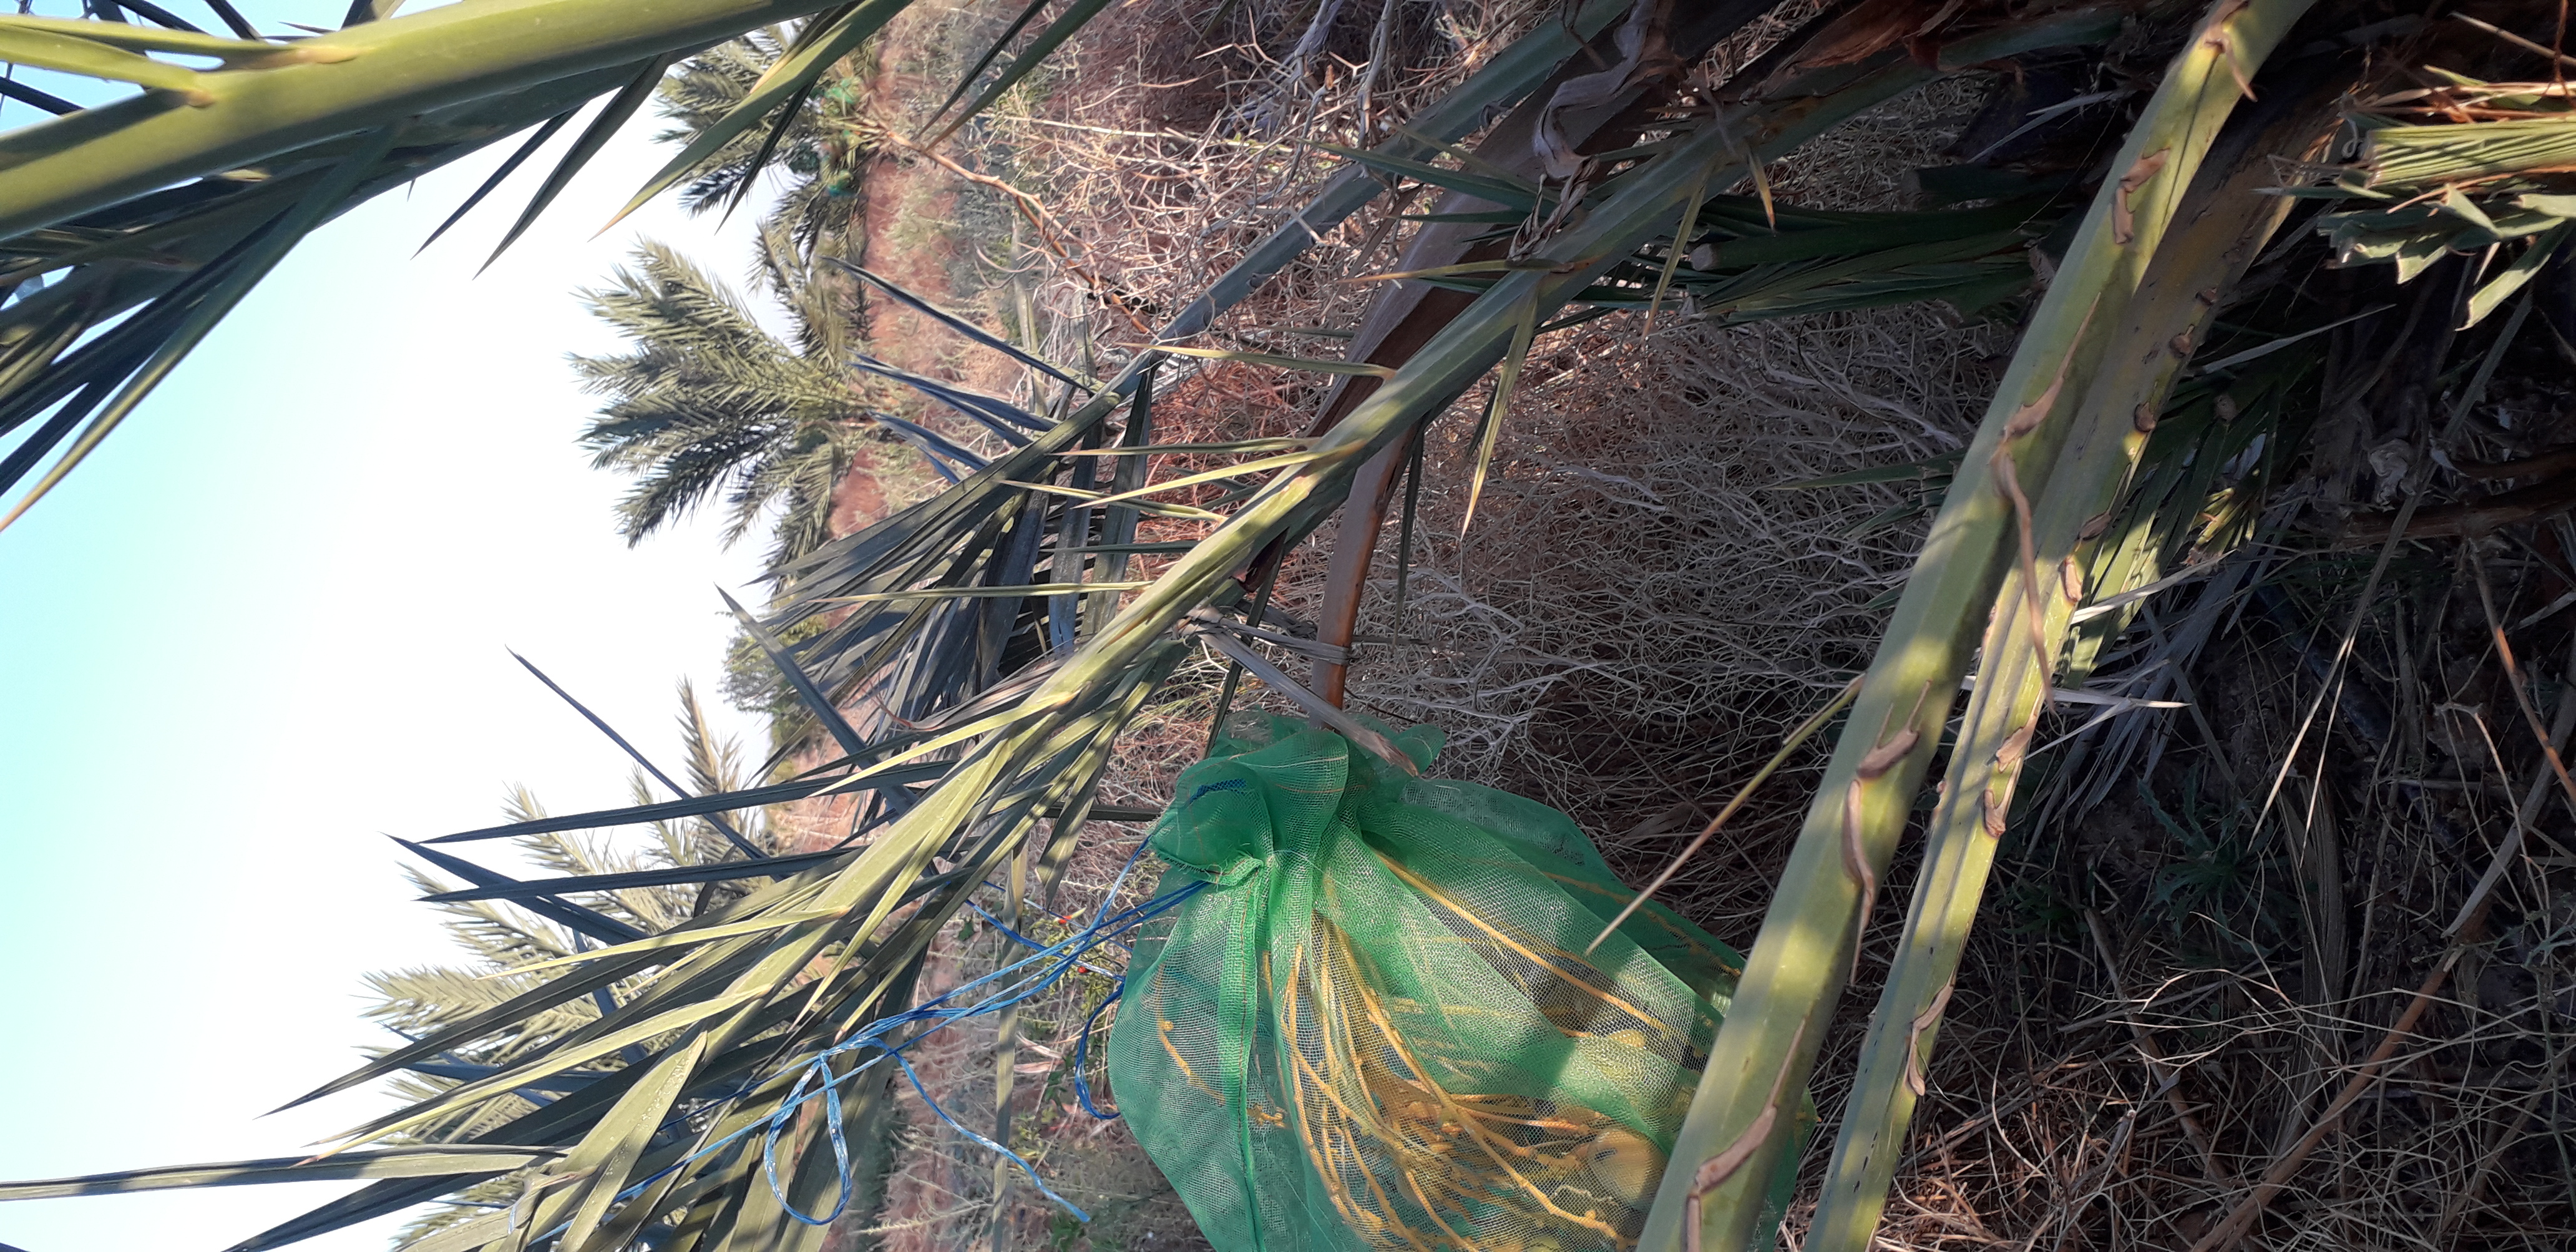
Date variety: Boumajhoul